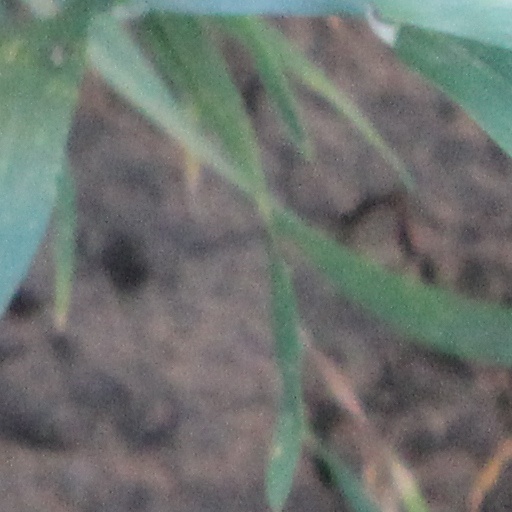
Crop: wheat